Frank Laing

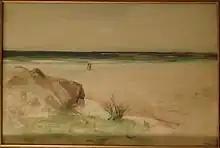
Seaside Stroll by Frank Laing

Frank Laing (born Francis James Laing; 1862–1907) was a Scottish painter and etcher. He is best known for his watercolours and etchings of European landscapes and architectural subjects. Born in Tayport, Fife, Laing lived and worked throughout Europe, producing a portfolio of notable work from Spain, Paris, Chartres, Antwerp and Venice before returning to Scotland.